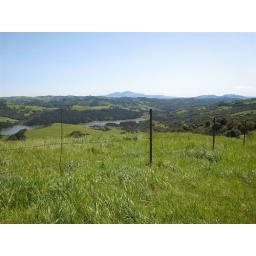
Barbed wire fence in foreground, El Sobrante Reservoir in middle ground and Mt. Diablo bringing up the background.